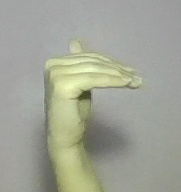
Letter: khaa